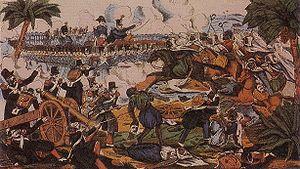
Cet article relate les faits saillants de l'histoire de l'époque moderne de l'Algérie.
L'histoire de l'Algérie s'insère dans l'histoire plus large du Maghreb et remonte à des millénaires. Dans l'Antiquité, le territoire algérien connaît la formation des royaumes numides avant de passer sous la domination partielle des Romains, des Vandales, des Byzantins et des principautés berbères indépendantes.